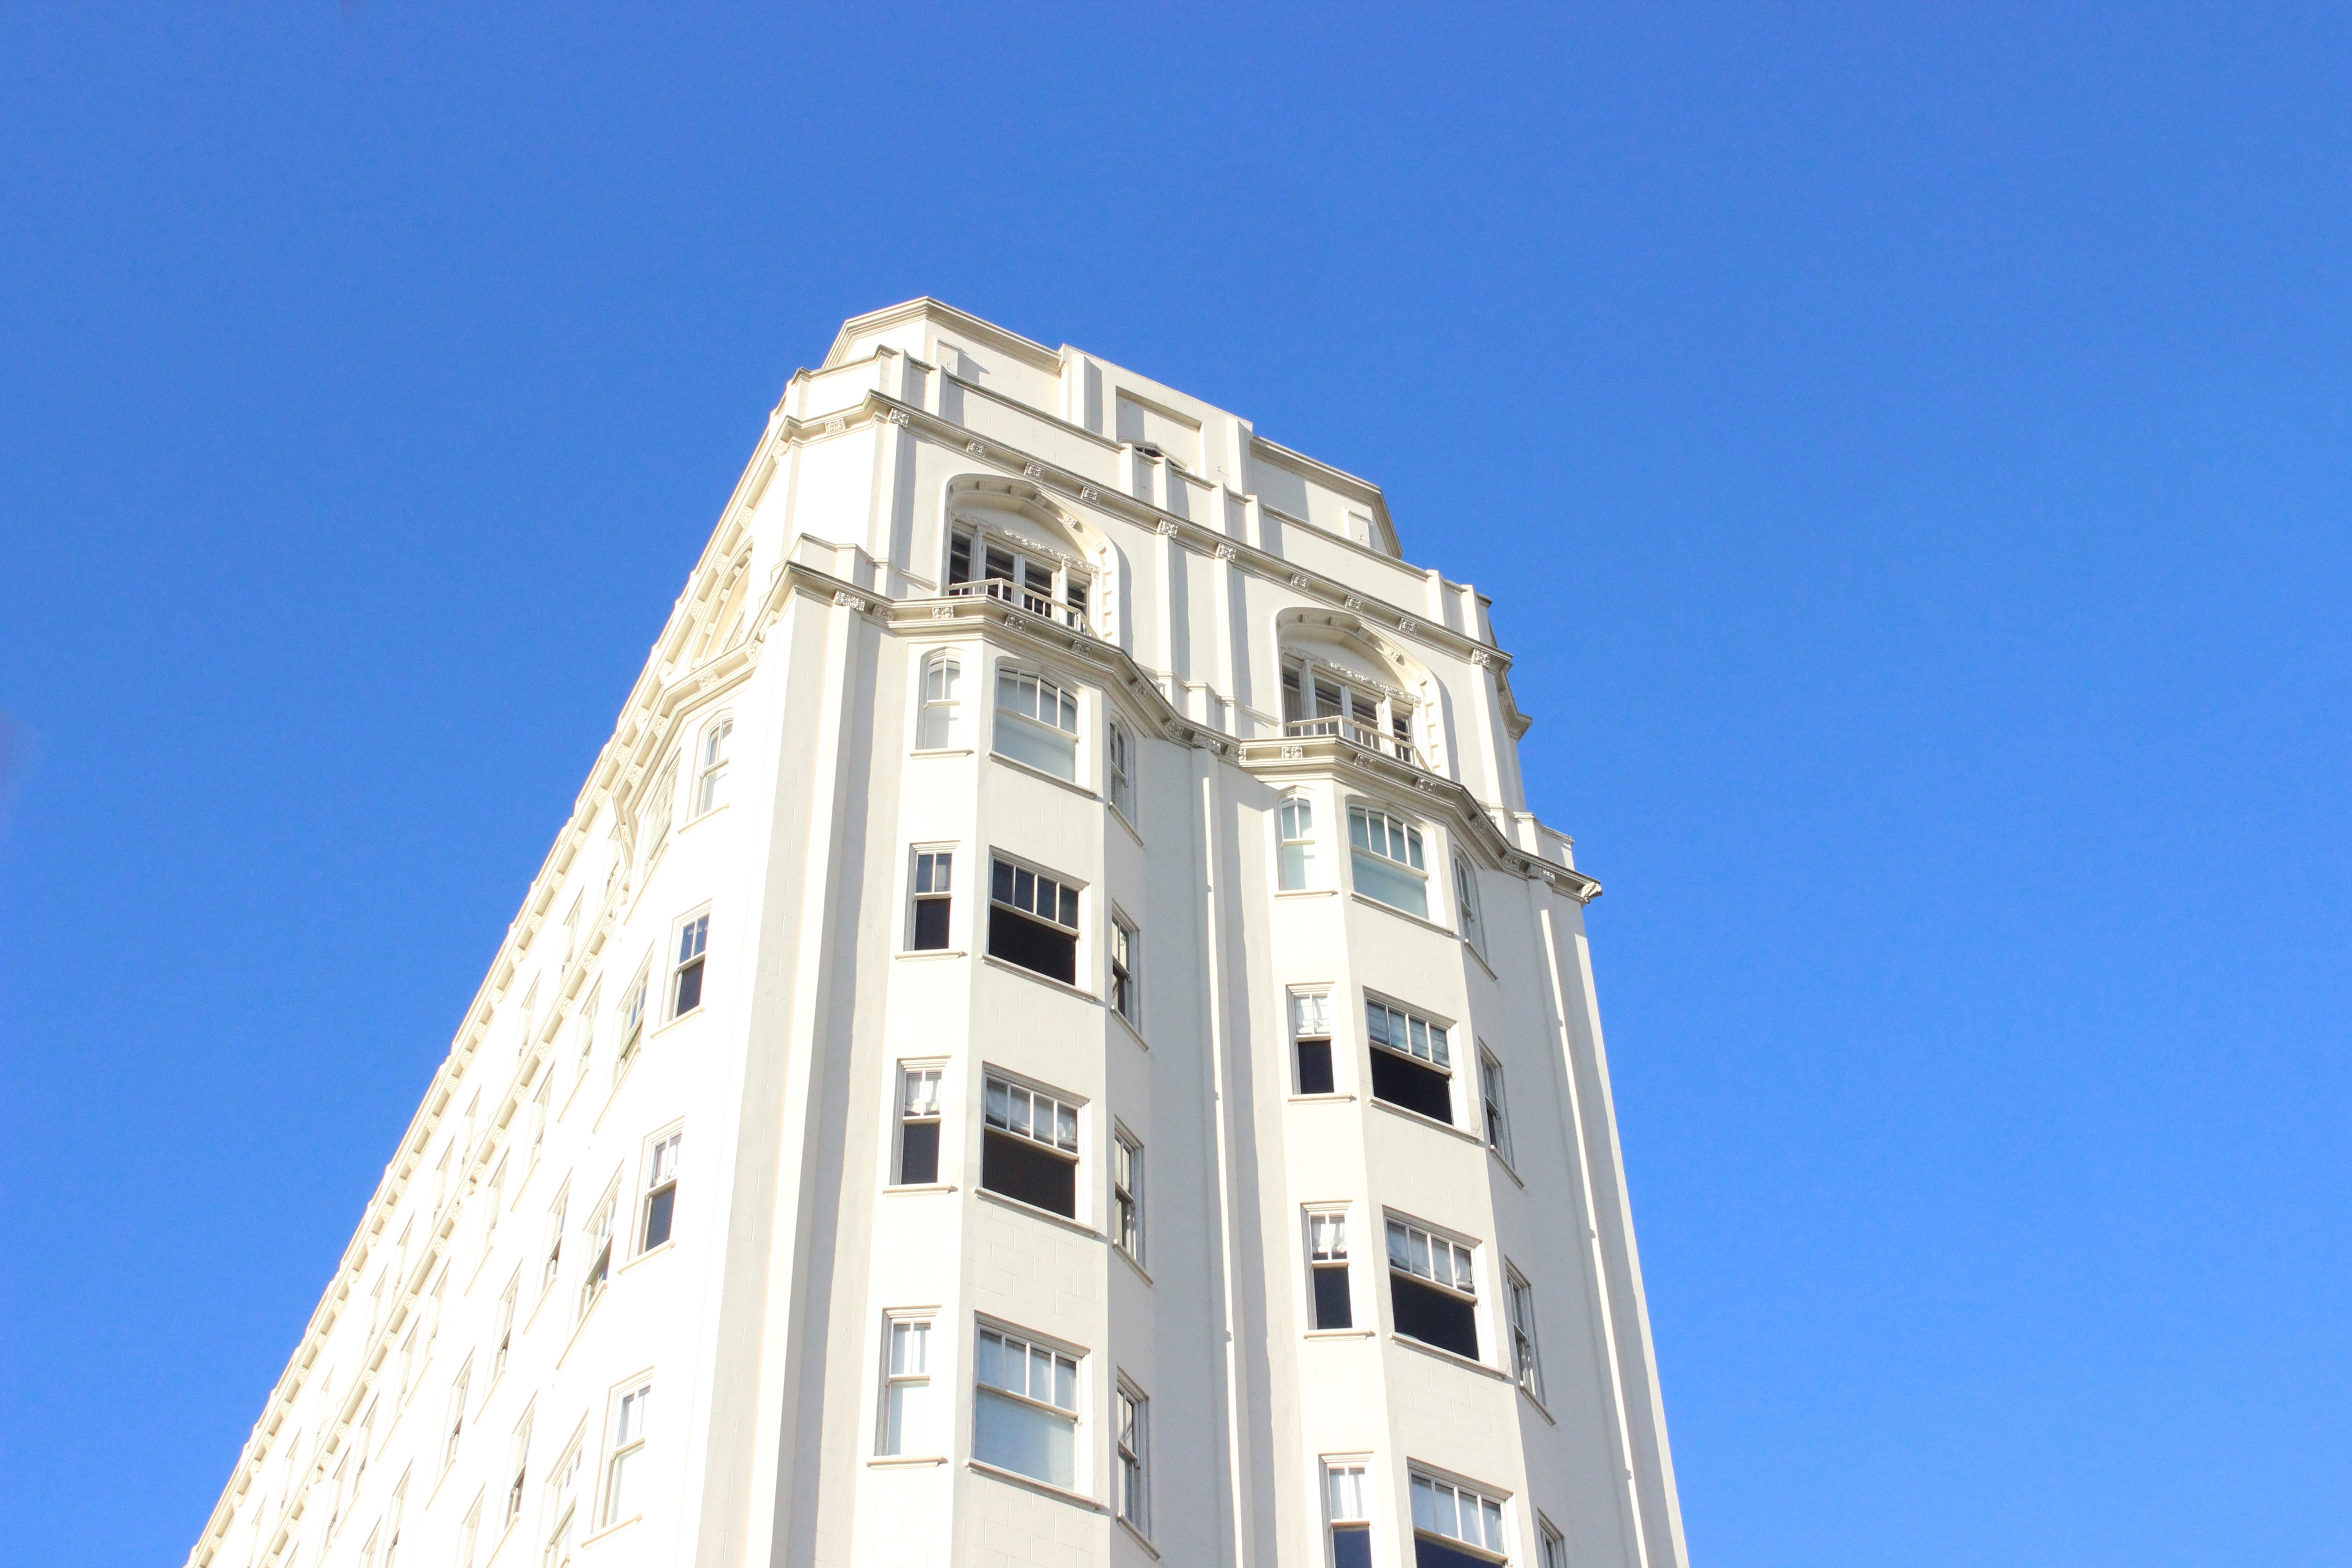
architecture, structure, white, building, skyscraper, tower, landmark, facade, property, exterior, apartment, tower block, design, tall, estate, edifice, condominium, residential area